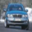
Label: automobile